North Drums

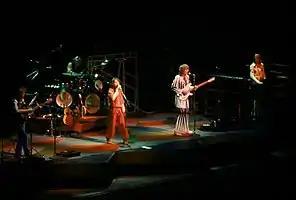
Alan White with North Drums, Yes concert, Indianapolis, 1977

Billy Cobham, Doug Clifford of Credence Clearwater Revival, Alan White of Yes, Joe English of Wings, Gerry Brown, Russ Kunkel, W.S. "Fluke" Holland (Johnny Cash), and Richie Albright (Waylon Jennings) all used North Drums at some point.